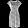
Label: Dress